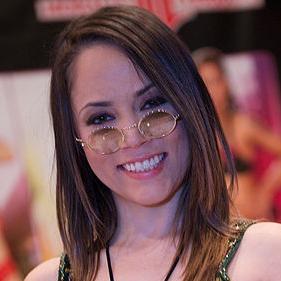
Age: 28